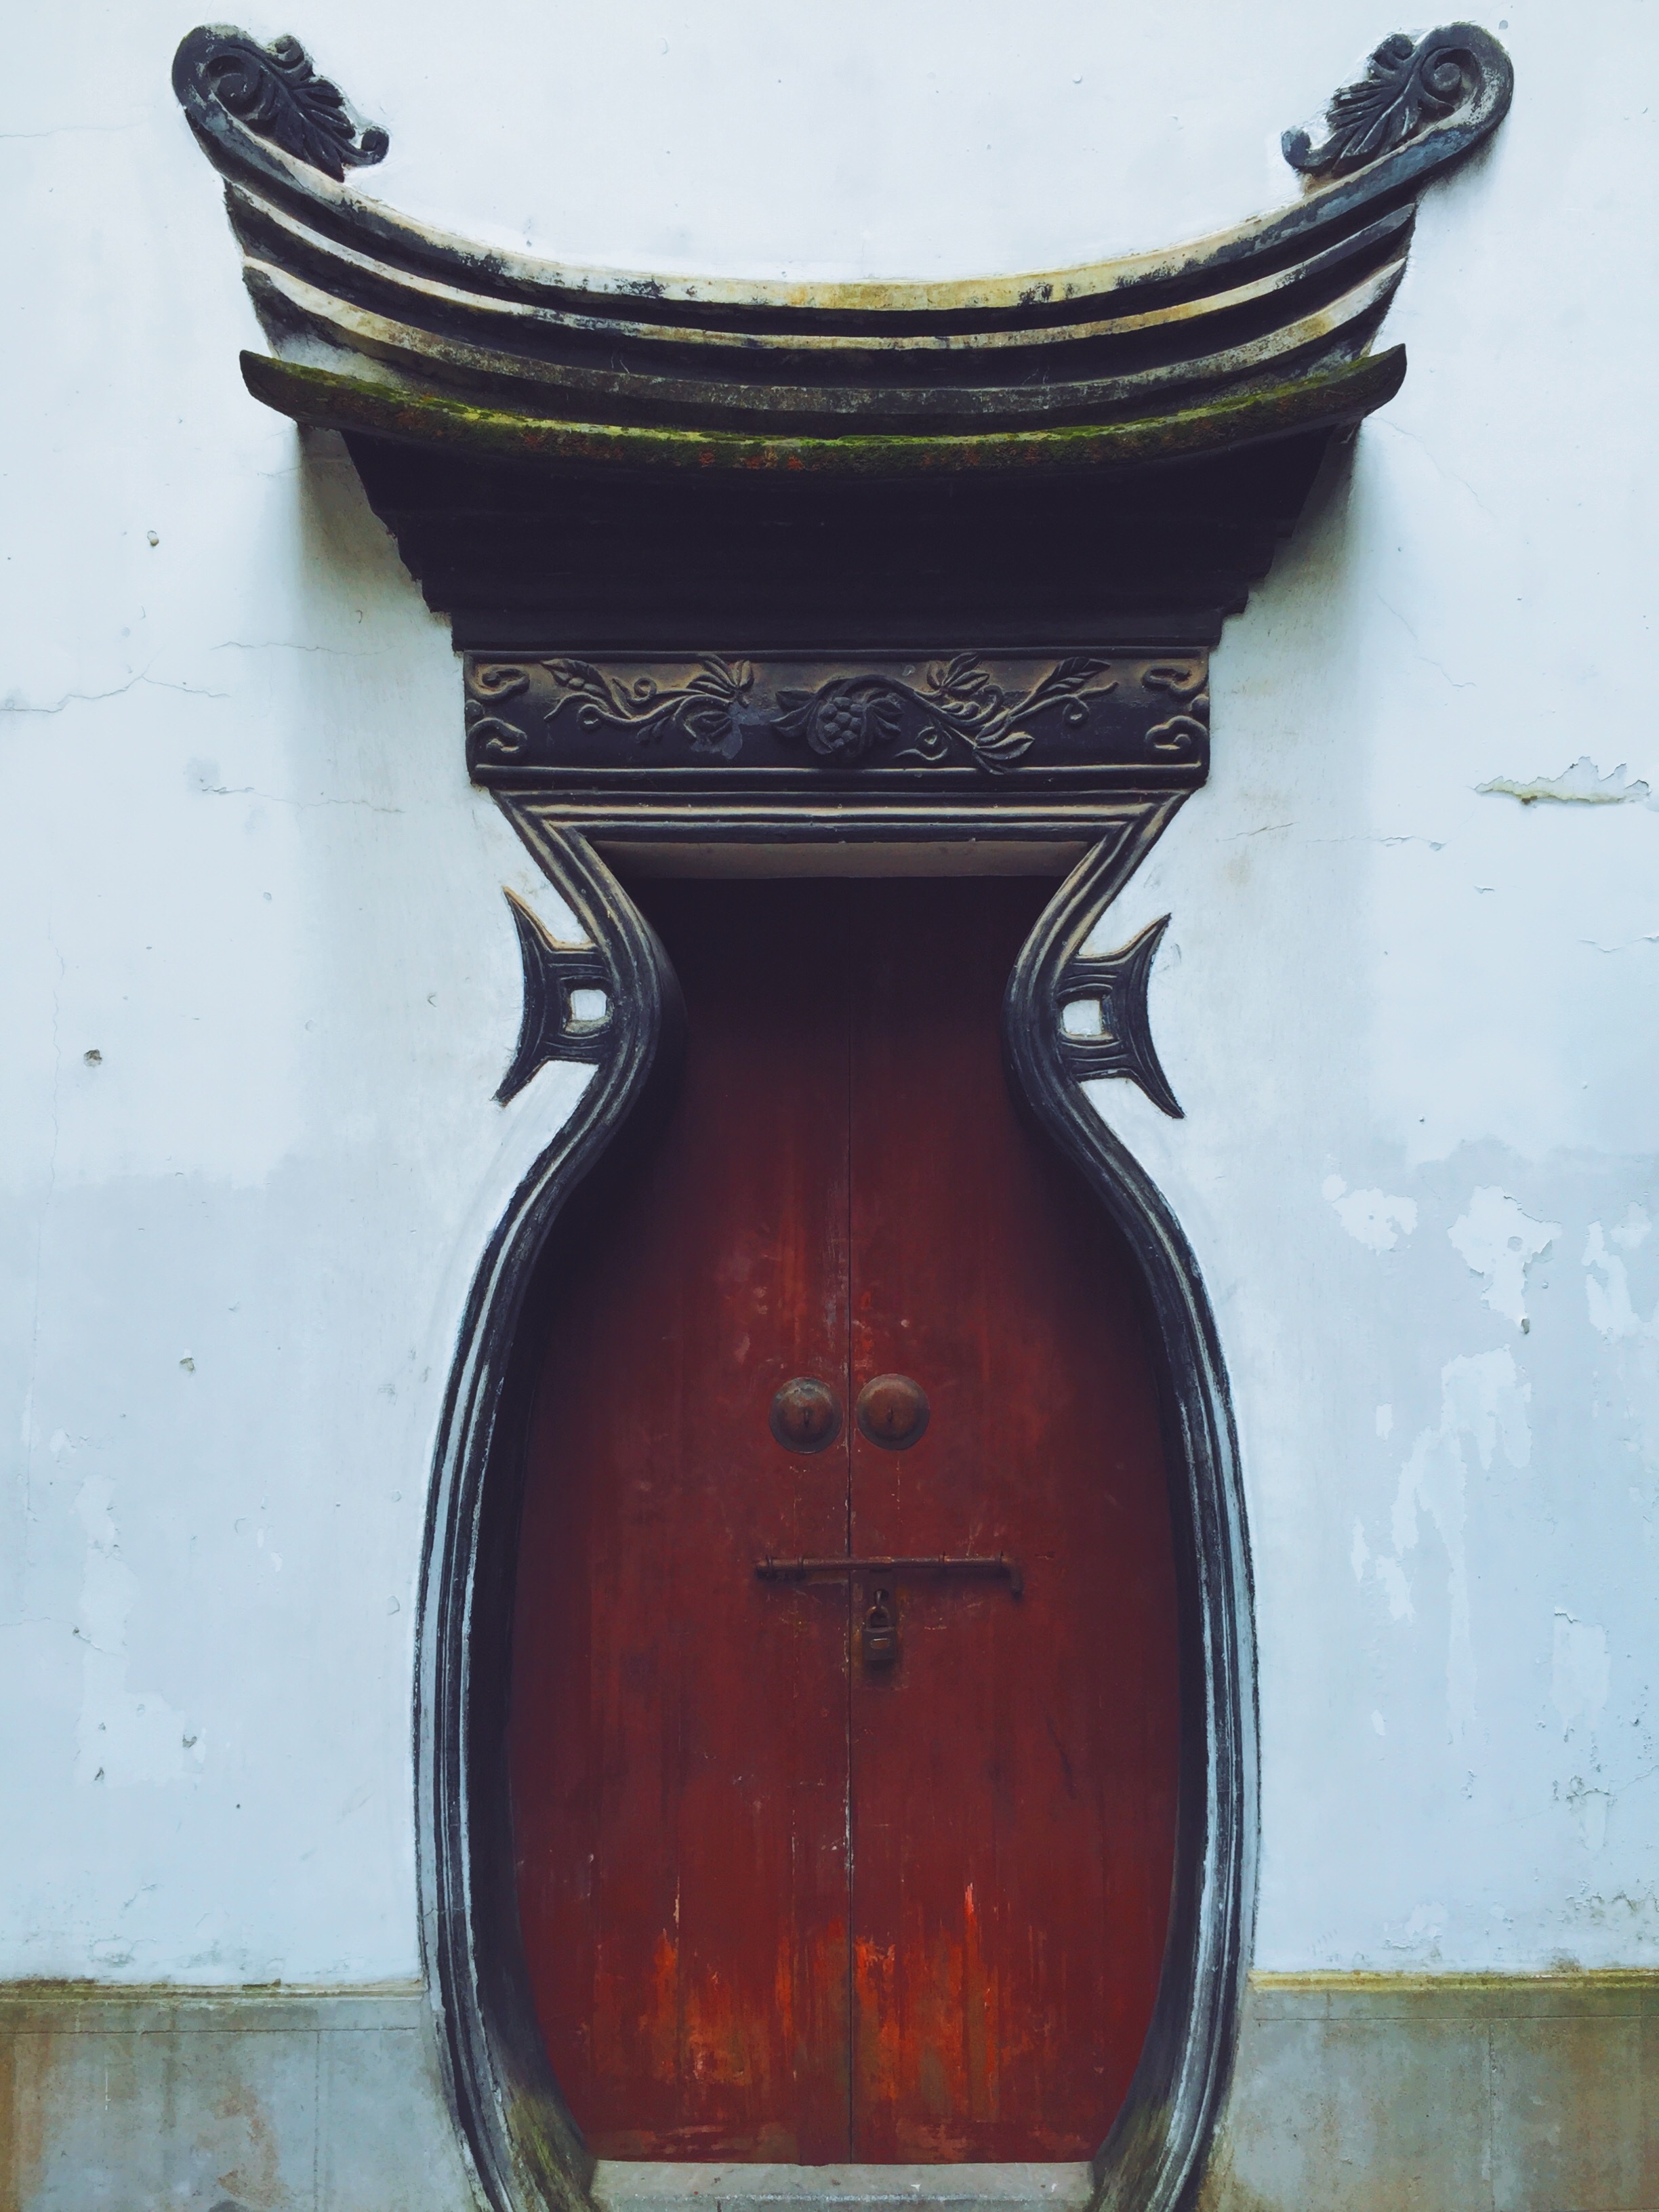
man made object, string instrument, art, antique, hand drum, musical instrument, bowed string instrument